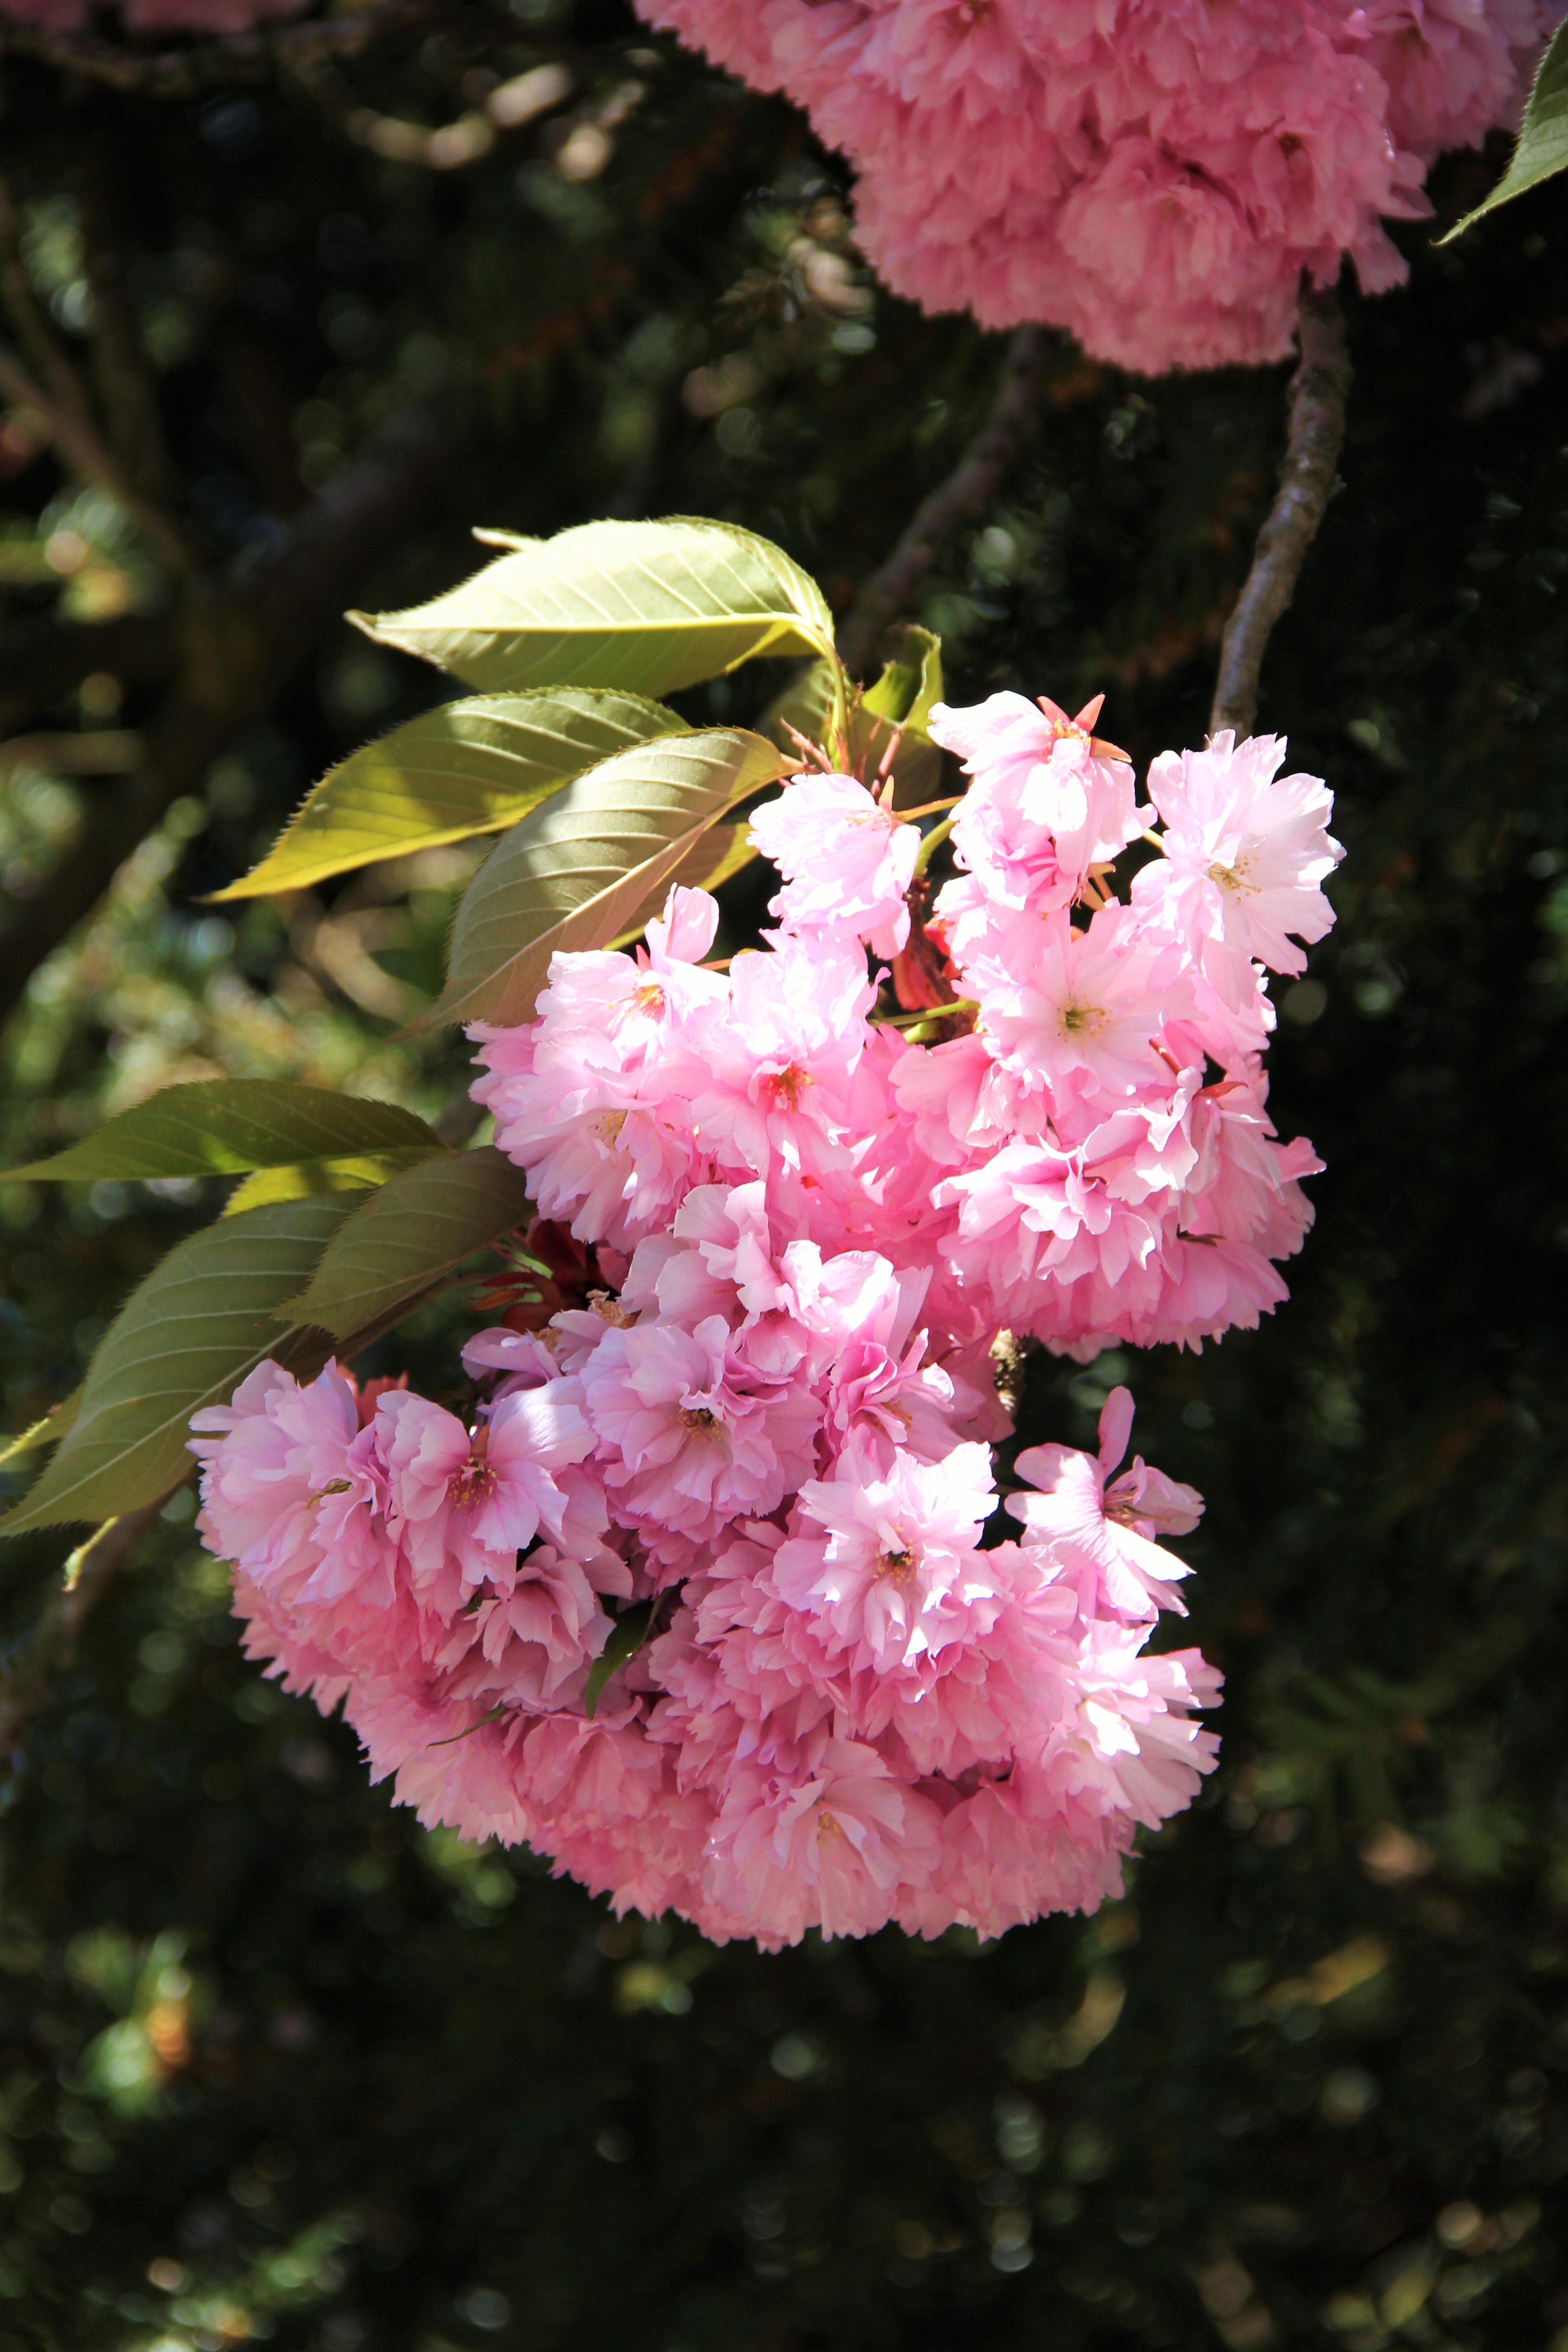
tree, nature, branch, blossom, plant, sky, leaf, flower, petal, rose, spring, botany, garden, pink, flora, cherry blossom, blue sky, flowers, in bloom, shrub, may, cherry, inflorescence, bl tenmeer, flower tree, flowering plant, partial view, rose family, rosy, many flowers, lenz, flourishing tree, soft pink, overflowing, blossom branches, flower umbel, a cloud, woody plant, land plant